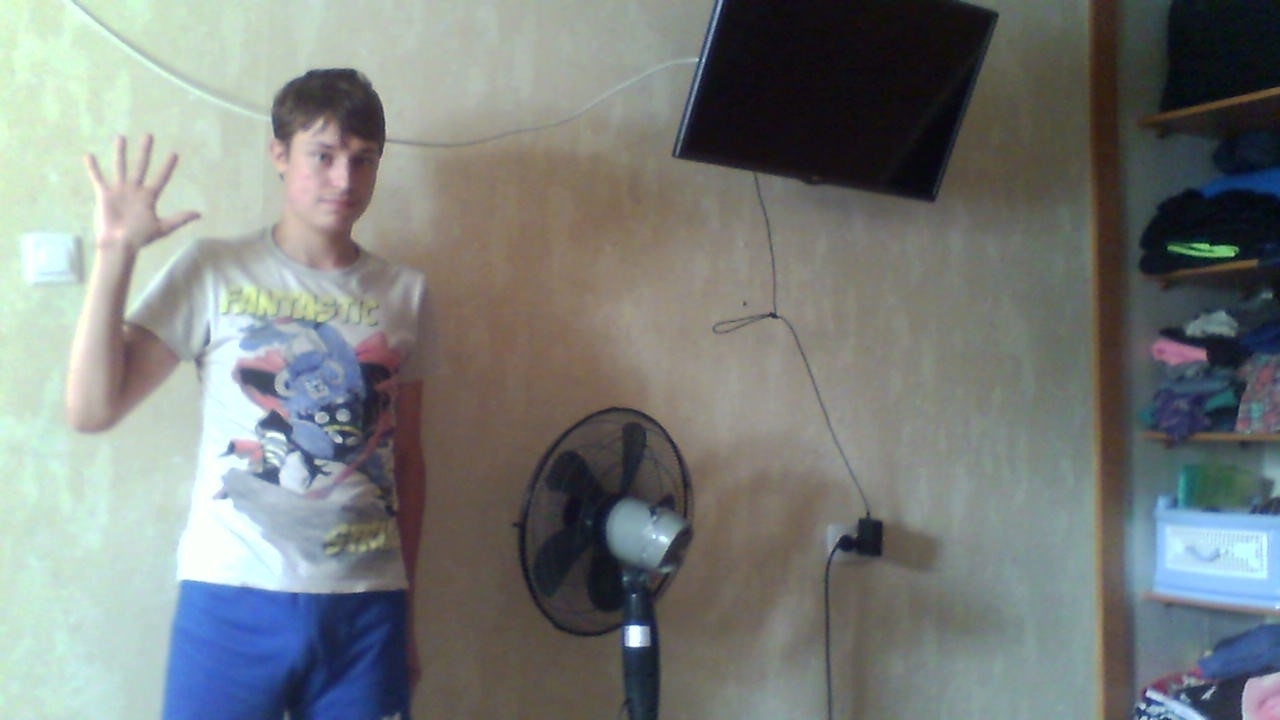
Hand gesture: palm